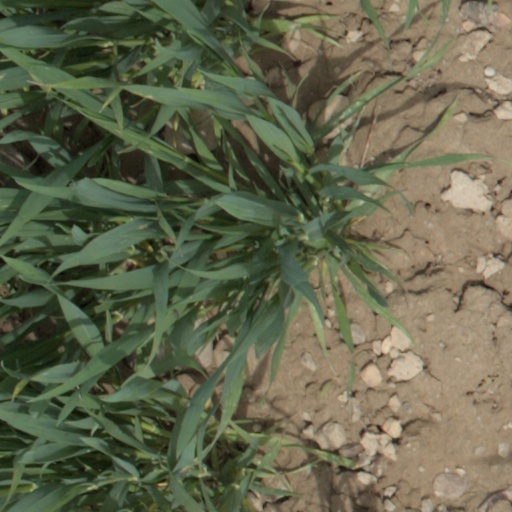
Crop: wheat